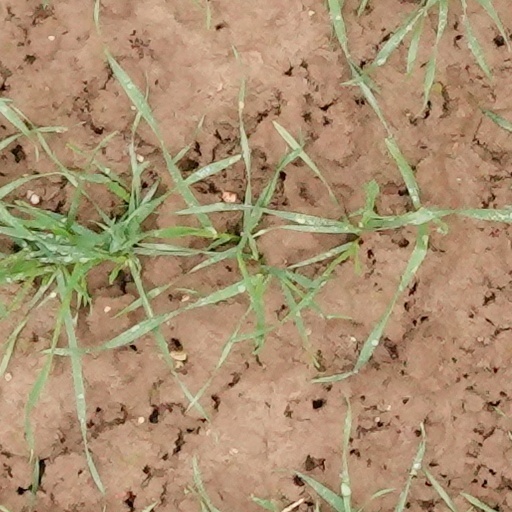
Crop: wheat